Environmental policy of the first Donald Trump administration

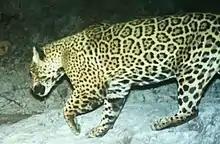
Male jaguar from the Santa Rita Mountains, Arizona, in 2015

The Trump administration tax bill passed in December 2017, including a provision introduced by Alaska senator Lisa Murkowski that required Interior Secretary Ryan Zinke to approve at least two lease sales for drilling in Alaska's Arctic National Wildlife Refuge (ANWR). Scientists, environmentalists and former Interior Department officials have warned that fossil fuel extraction in the ANWR could harm the landscape and the species that live there.